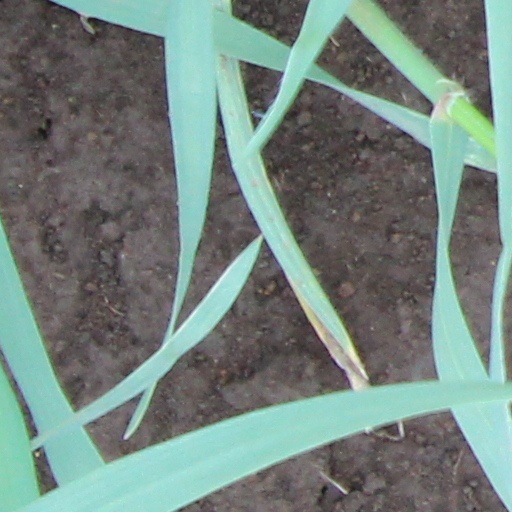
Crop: wheat